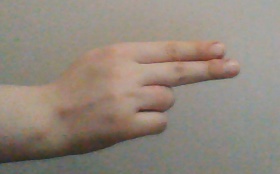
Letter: ain